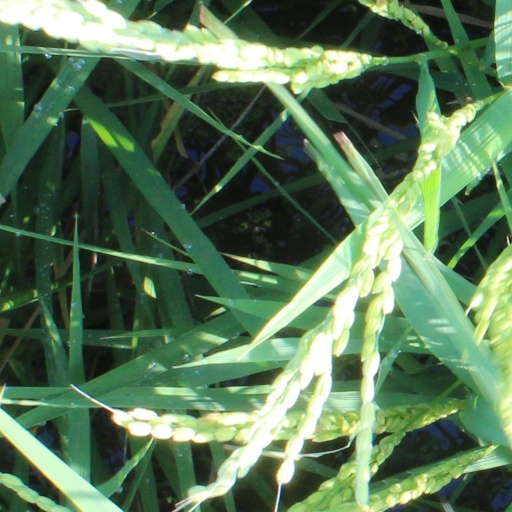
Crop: rice